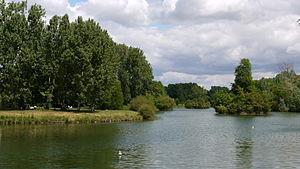
Bassin de Saint-Michel dans la vallée de l'Orge sur la commune de Saint-Michel sur Orge
L’Orge est une rivière de France, longue de 50,1 km, affluent de la rive gauche de la Seine, dont le cours traverse les départements des Yvelines et de l’Essonne.